Abraham van der Hart

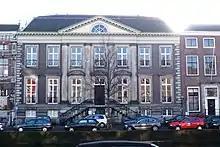
Huis Barnaart on the Nieuwe Gracht, Haarlem

Abraham van der Hart (1747 or 1757, Amsterdam – 1820, Amsterdam) was an 18th-century architect from the Northern Netherlands.